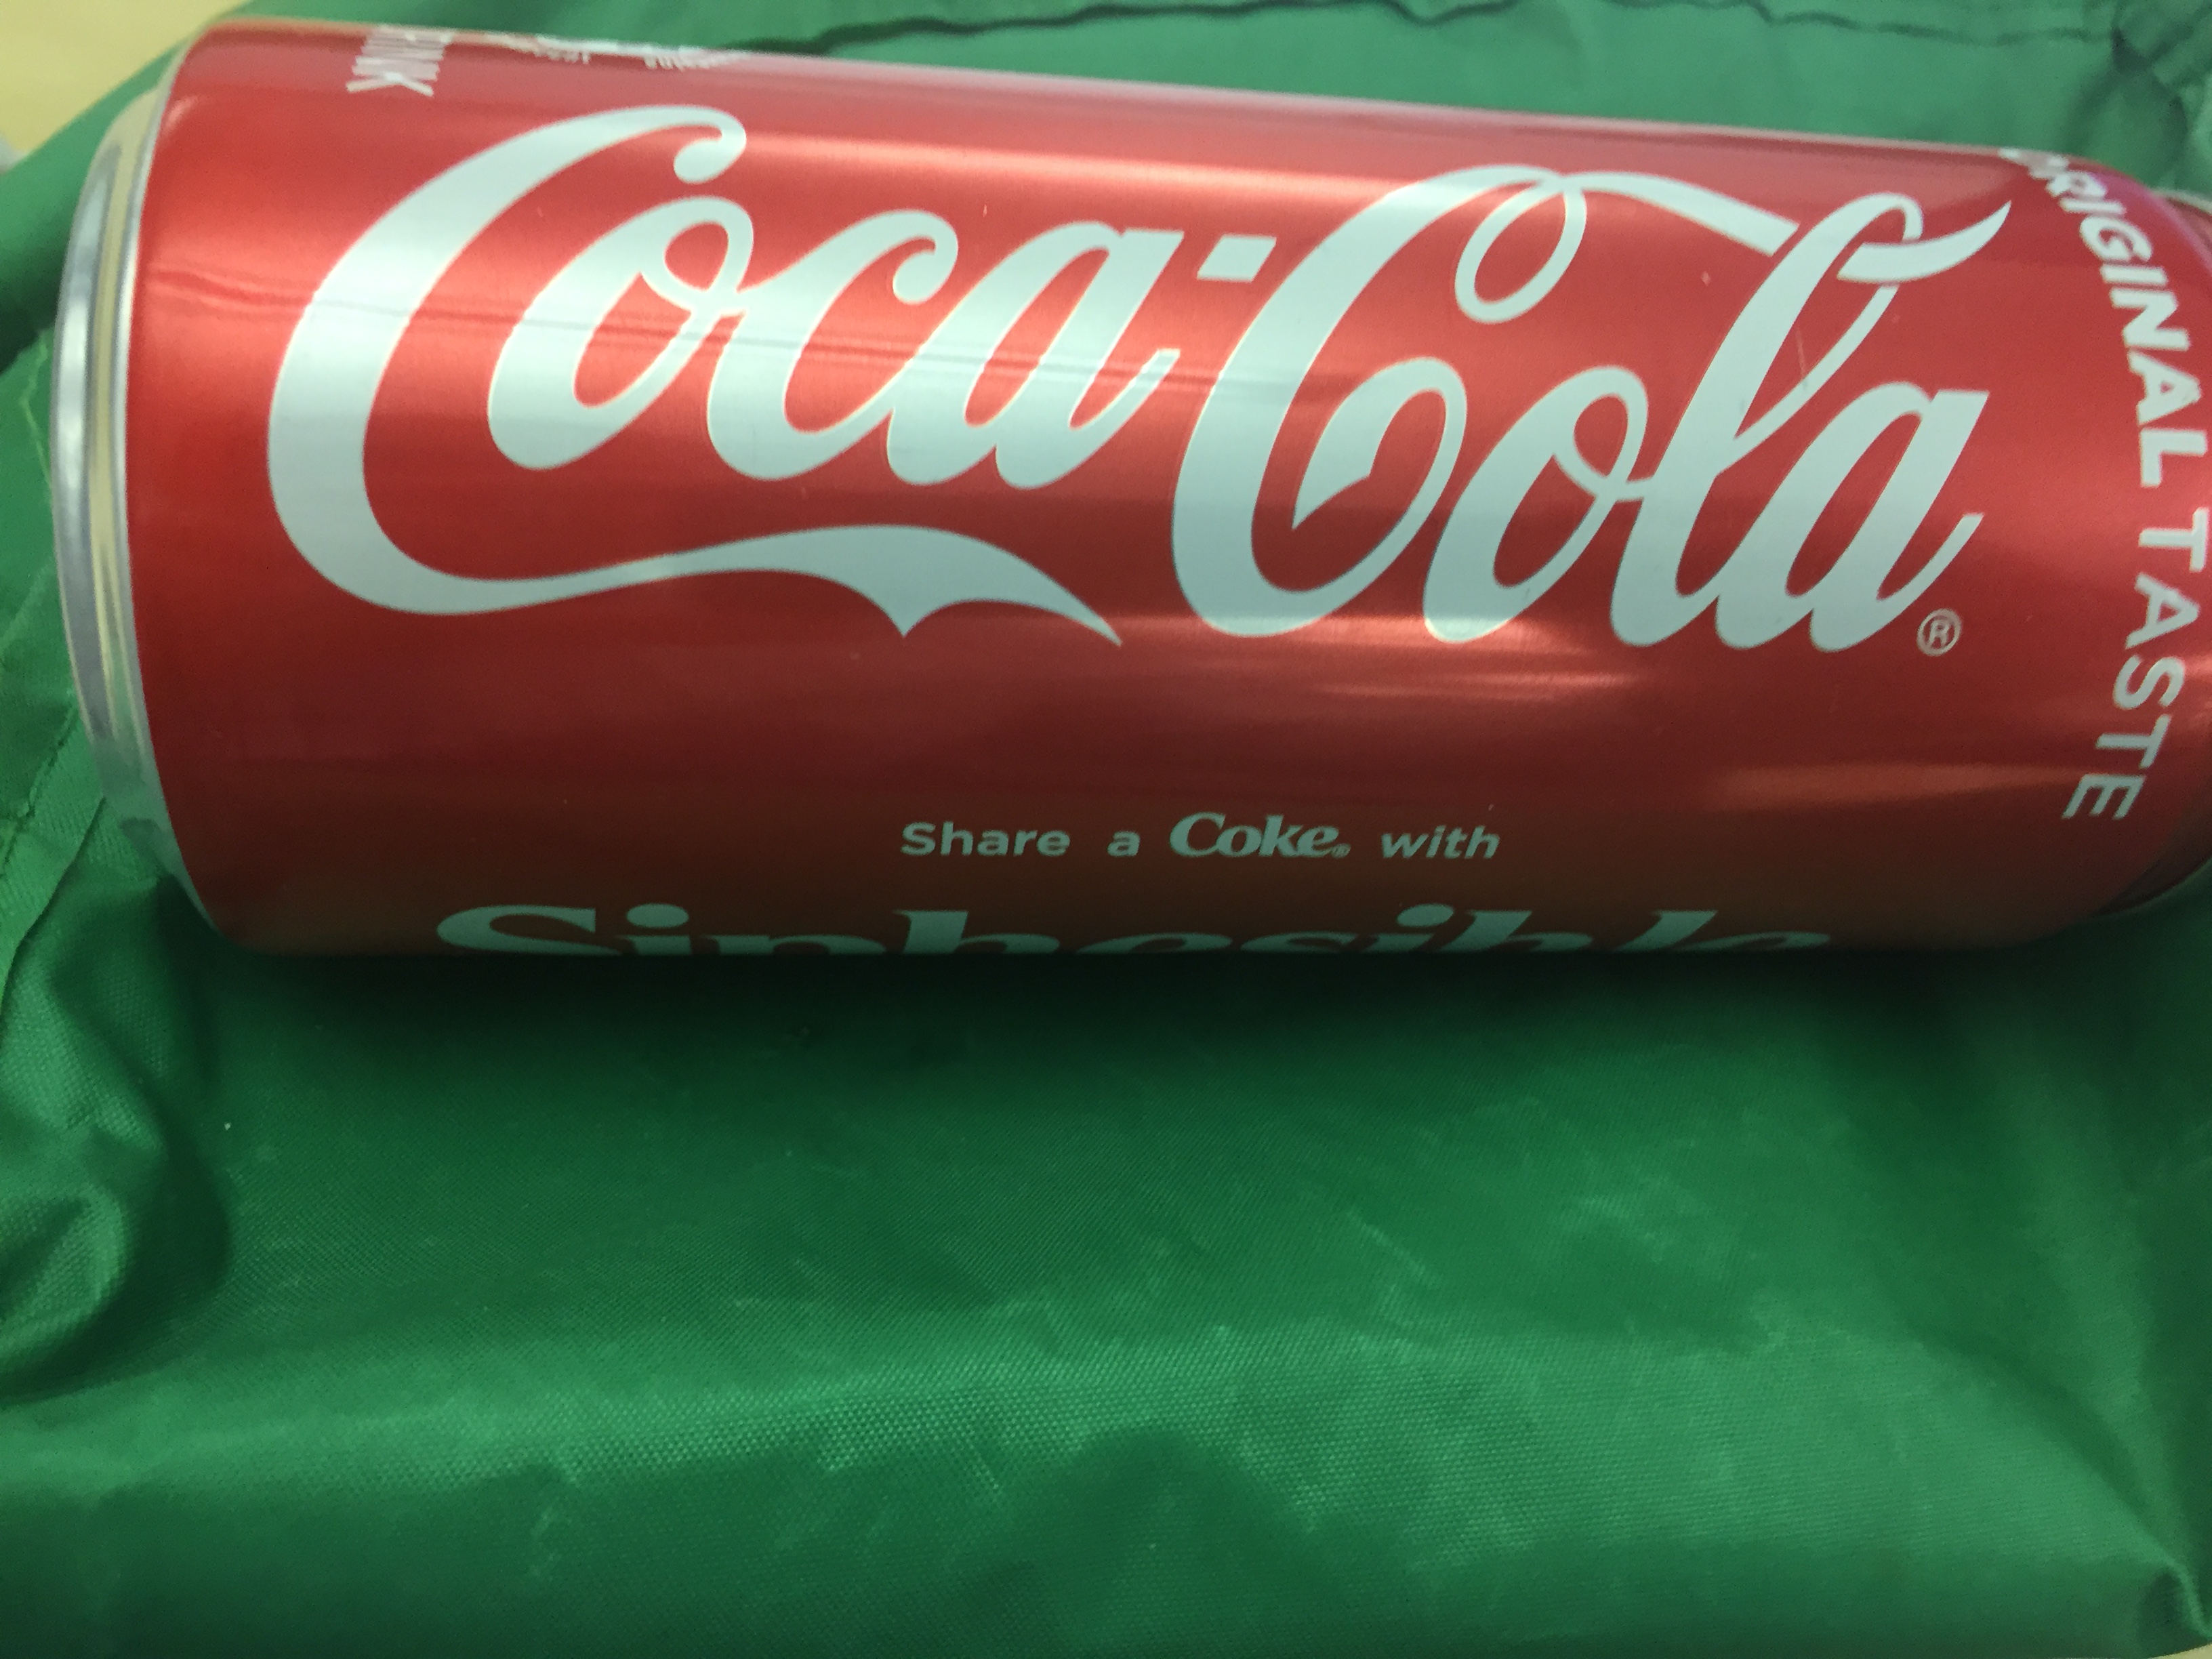
Label: cans